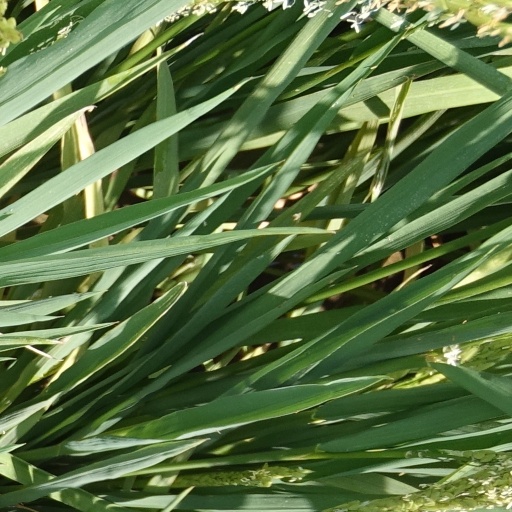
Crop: rice